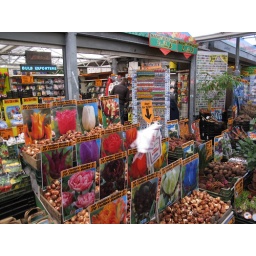
went to some floating flower market near 9th street